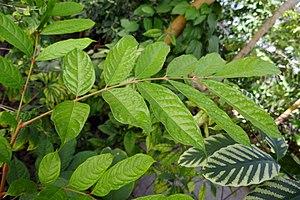
Dacryodes edulis (G.Don) Lam. fr: safoutier Afrique tropicale centrale et occidentale. Jardin botanique Meise (Belgique)